Julián Robledo

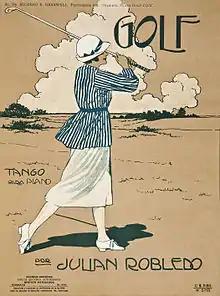
"Golf" - an early tango composed by Julián Robledo

Julián Robledo was born in Ávila, Castilla y León, Spain in 1887. He emigrated to Argentina in the early 1900s where he worked with some of the best known orchestras of the day. When the orquesta típica of Genaro Espósito was signed by the Victor record label in 1912, their first recording was the tango "Ya vengo", by Julián Robledo. Other tangos composed by Robledo include "La Pianola", "Golf' and “Chirulote”. Julián Robledo also played piano with the orchestras of Eleuterio Yribarren, recording on the labels Electra and Odeón.